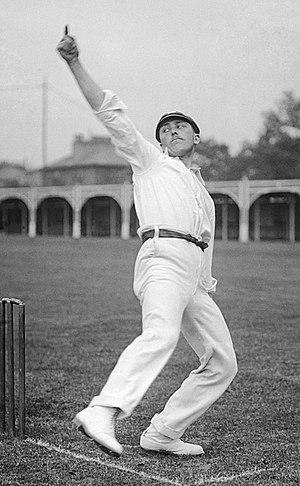
Wilfred Rhodes, né le 29 octobre 1877 et mort le 8 juillet 1973, était un joueur professionnel anglais de cricket qui a joué 58 matchs de Test cricket pour l'Angleterre entre 1899 et 1930, achevant sa carrière internationale à 52 ans. Il fait partie de l'ICC Cricket Hall of Fame et détient le record du plus grand nombre de guichets pris en rencontres « first-class ».